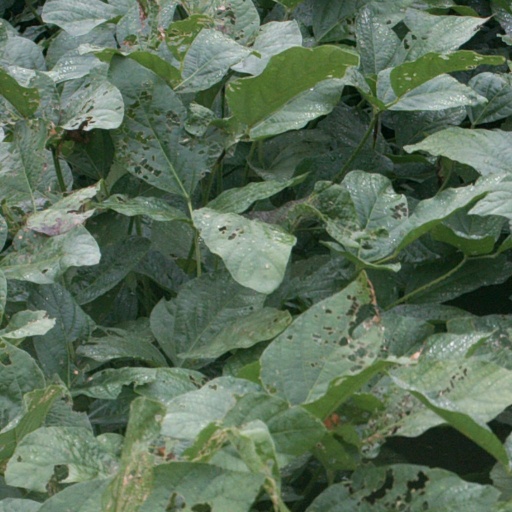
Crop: soybean